Yamaha M7CL

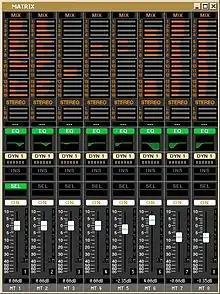
A screenshot of Yamaha's Studio Manager software showing the M7CL's embedded 19×8 matrix mixer section. All 16 mix buses plus the main L/R/Mono buses are routed to 8 matrix outputs. The individual matrix level controls are shown as horizontal bars in dark orange. The 8 matrix outputs are controlled by 8 white faders at the bottom.

The selected channel interface allows for quick and easy access to every parameter of any channel on the board quickly and easily. Selecting a channel will pull up all available parameters into the Centralogic section for adjustment.